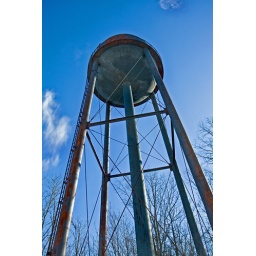
This water tower sits near an old yarn mill in the nearby town of Montgomery.